Carlos Alberto Leumann

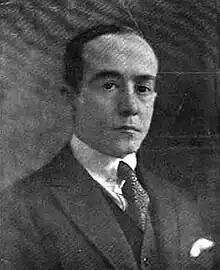

Carlos Alberto Leumann (1886–1952) was an Argentine poet, teacher, and essayist. He wrote essays on science and metaphysics, and was the director of the literary supplement in La Nación. His poems have been published in Spanish language anthologies.